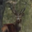
Label: deer